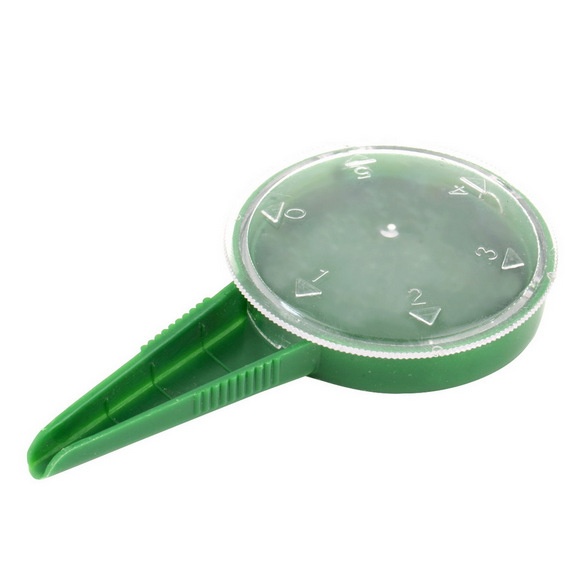
Seed Sower Planter
Simple and easy to use of the plant sow seeds dispenser Ergonomic cranked handle holes effortless Easy to transfer your plant to the right place Simple design allows you to control the flow of seeds through 5 different size outlets Pistol Grip Dibber Size: 6.5x12CM , Sowing Seeds Dispenser Size: 15CM, Seedlings Dibber And Widger Size:15CM
Brand: Hard Discount Store
Category: Home & Garden > Lawn & Garden > Gardening > Gardening Tools > Bulb Planting Tools > Dibblers